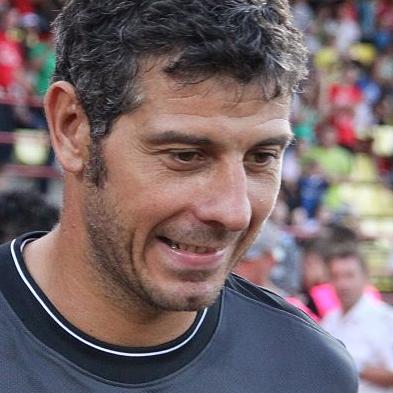
Age: 37